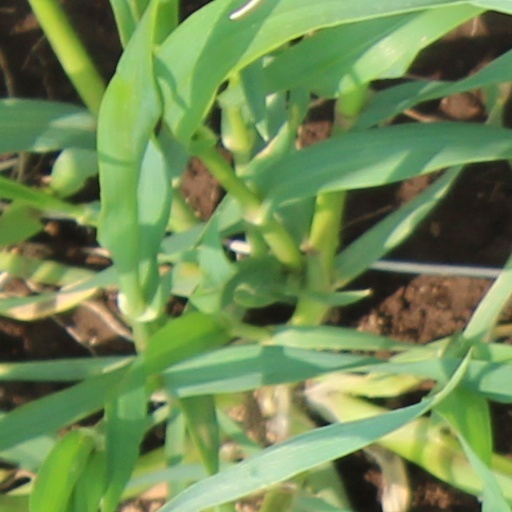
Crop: wheat